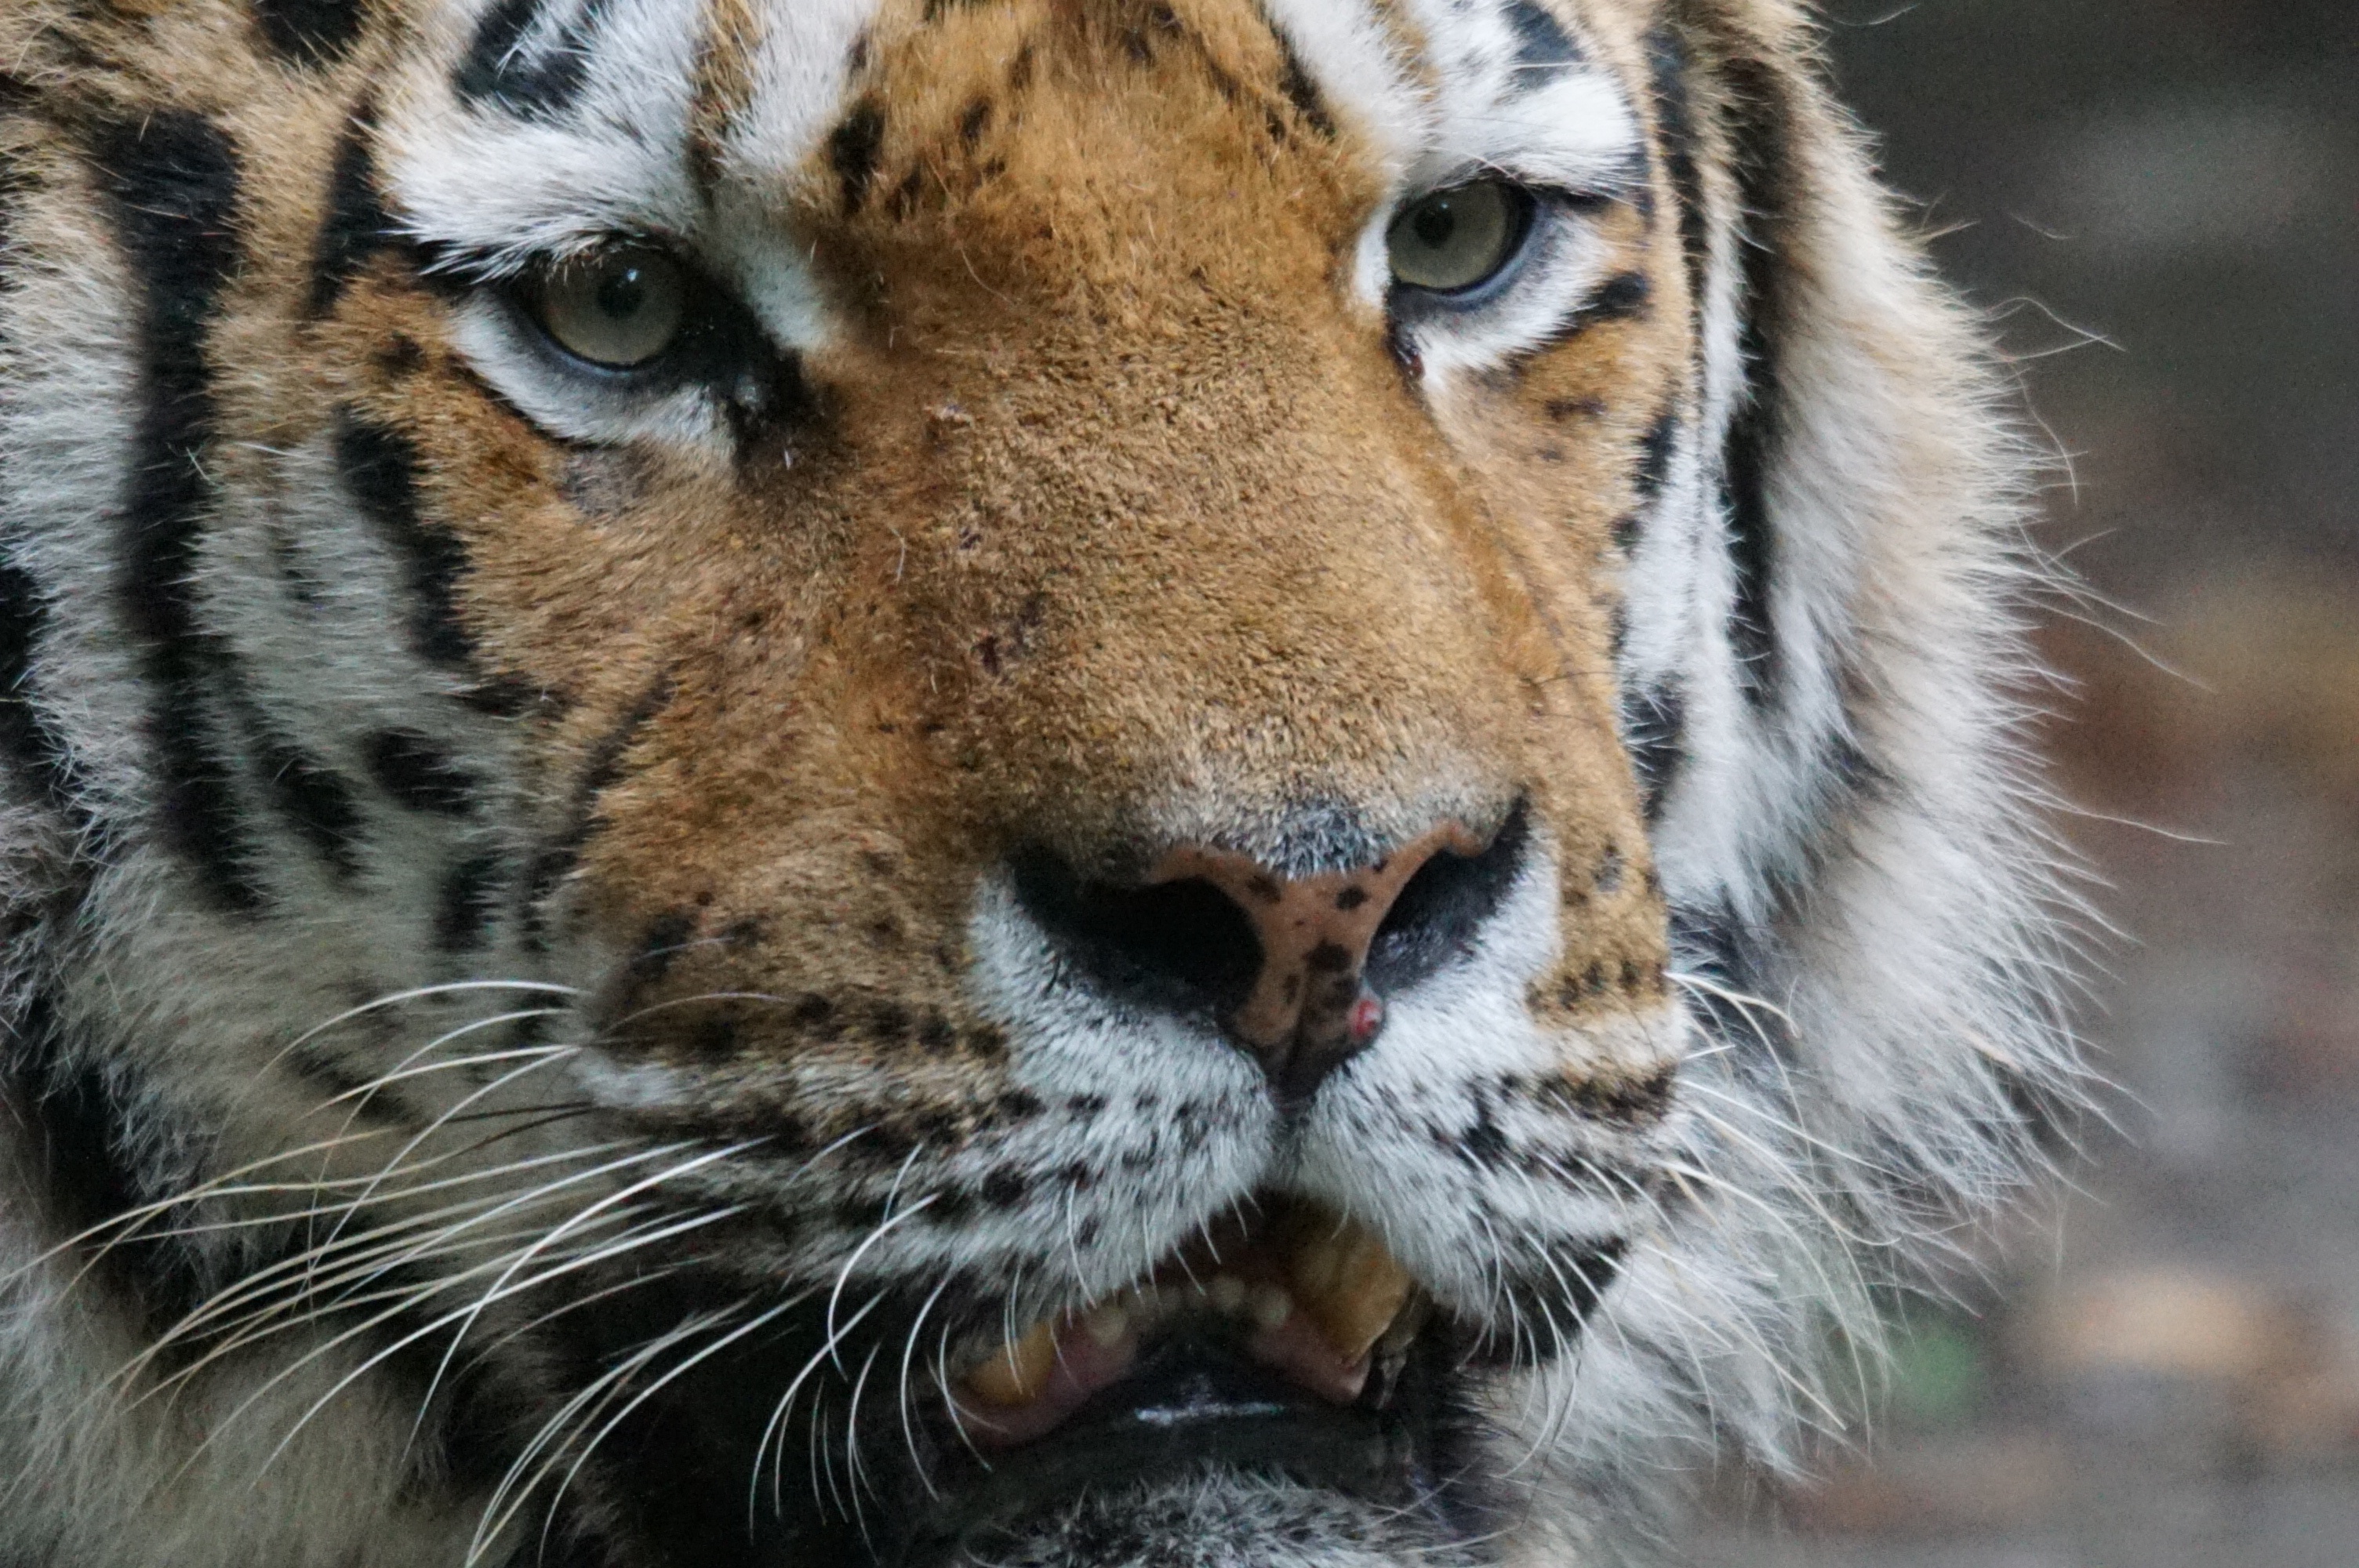
wildlife, zoo, mammal, predator, close, fauna, close up, whiskers, snout, tiger, vertebrate, big cats, cat like mammal